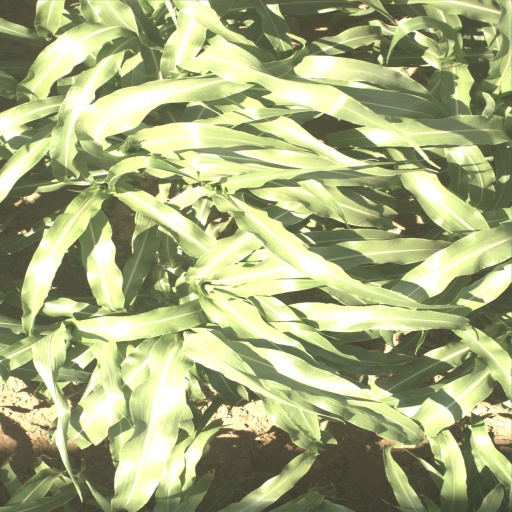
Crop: sorghum